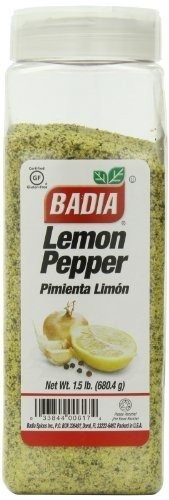
Item Name: Badia Pepper Lemon
Product Description: MULTI VALUE PACK! You are buying 4 packs. Each pack contains 6 units. You will receive a TOTAL PACKAGE QUANTITY of 24 combined units Quantity: BULK PACK OF 4 packs. Each pack contains 6 units. Multi-Pack Package Quantity 24 UNITS Description: SPICE,PEPPER LEMON . (In case of confusion on contents of this multi-pack - please email seller).
Value: 6.0
Unit: Count

Price: 12.52